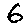
Label: 6